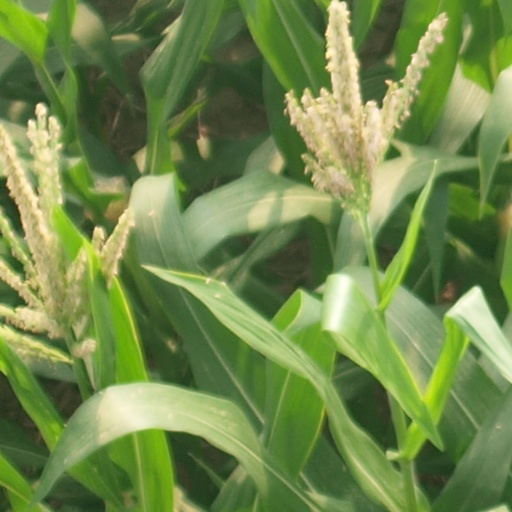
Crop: maize; corn